Maria de Cardona

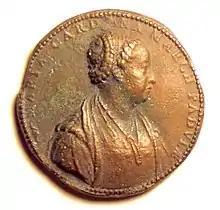

Maria de Cardona or Maria Folch de Cardona (1509, probably in Naples – 9 March 1563, Naples) was an Italian noblewoman and patron of the arts. She was from the Folch de Cardona family. de Cardona was the Countess of Avellino, Marquise of Padula, and Baroness of Candida and habitually lived in the Irpinia castle.